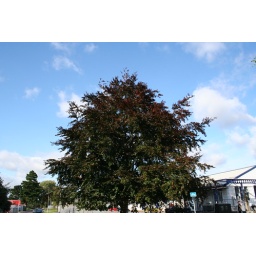
I love the mix of red and green in the same tree.